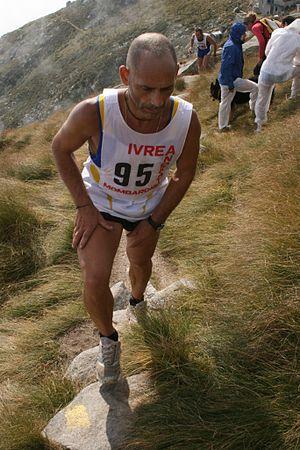
Le trail, la course nature ou plus rarement la course en sentier, est un sport de course à pied, sur longue distance, en milieu naturel, généralement sur des chemins de terre et des sentiers de randonnée en plaine, en forêt ou en montagne. Trail est l'abréviation, propre aux francophones, de l'anglais trail running.